1898–99 WPHL season

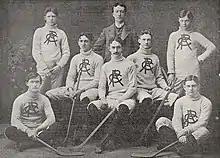
Pittsburgh Athletic Club, league champions

The 1898–99 WPHL season was the second season of operation for the Western Pennsylvania Hockey League. Four Pittsburgh-area teams competed in the season, in which all games were played at the Duquesne Gardens. The league reconstituted in the newly finished hockey rink at the Duquesne Gardens, after the Schenley Park Casino was destroyed in an 1896 fire that cut short the previous WPHL season. The so-called "Pittsburgh" or "All-Pittsburgh" team of the first season was not reformed and only three teams played in the league.